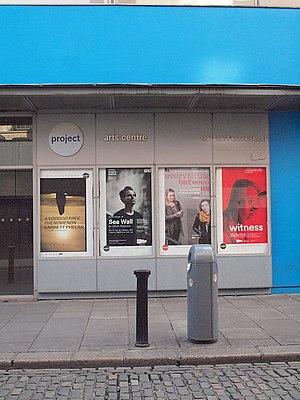
Project Arts Centre est un centre d'art multidisciplinaire situé dans le quartier animé de Temple Bar dans le centre de Dublin, qui accueille les arts visuels, le théâtre, la danse, la musique et des performances.